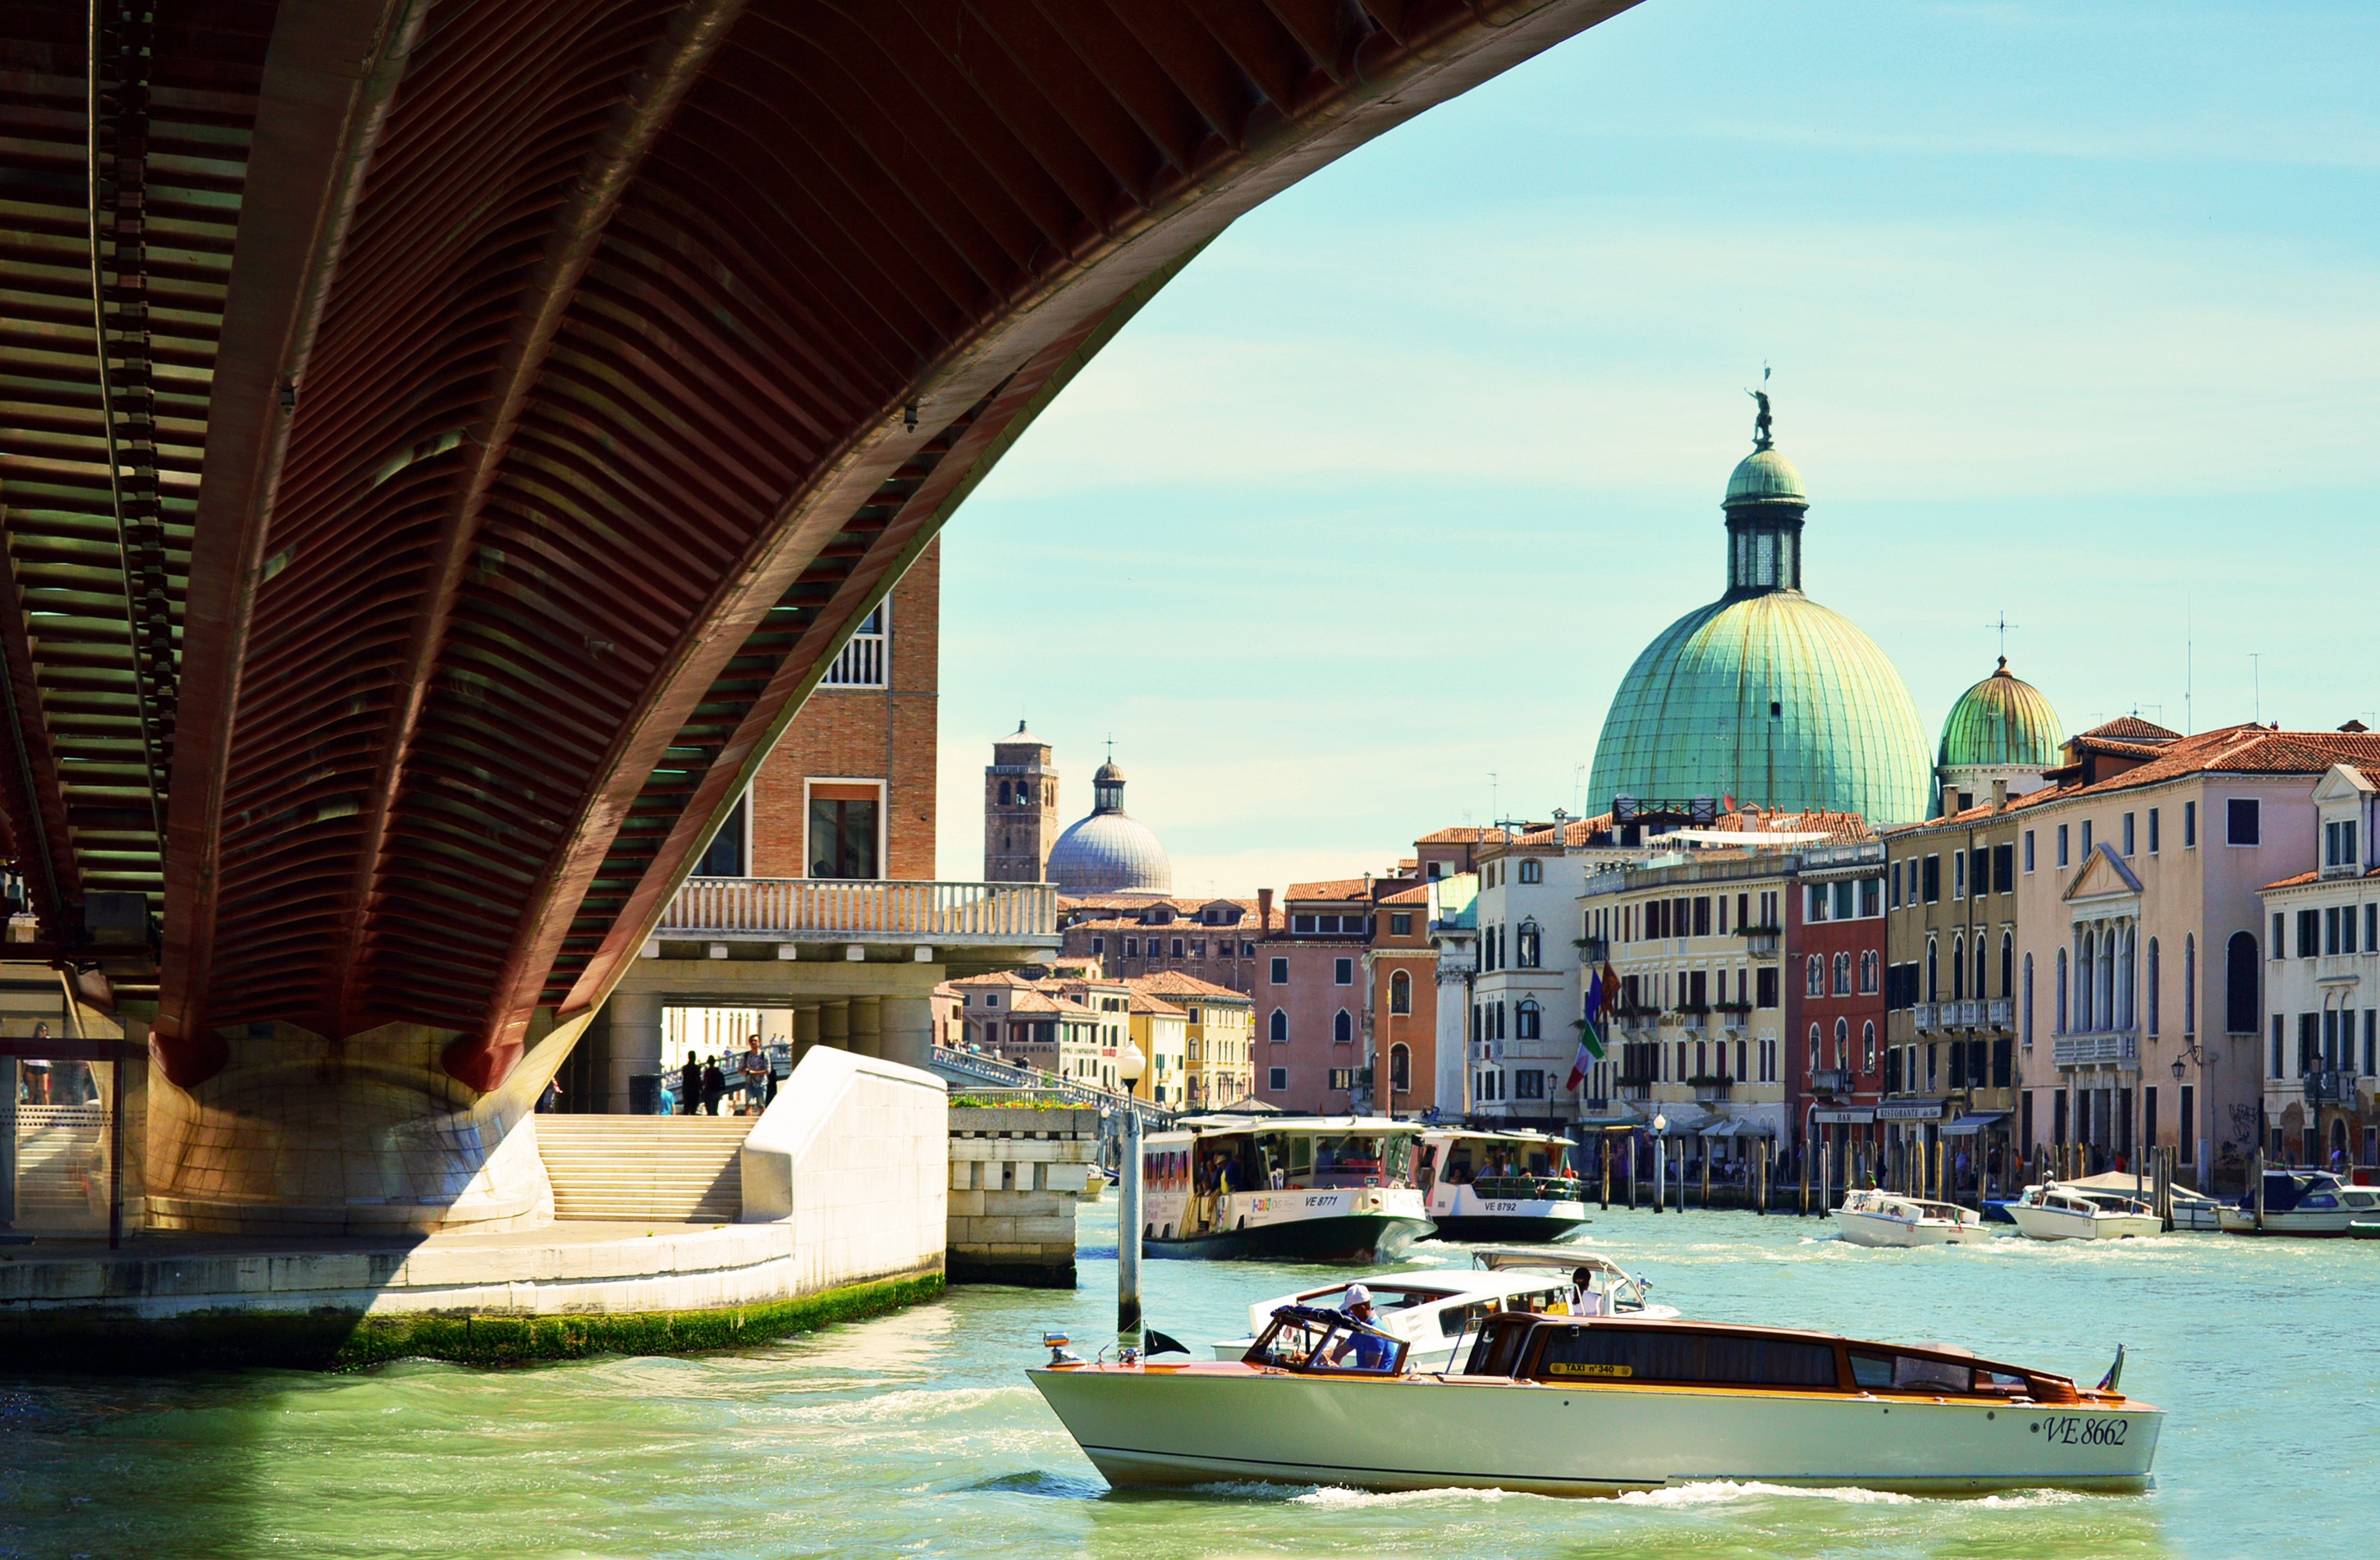
sea, water, architecture, sky, boat, bridge, old, city, river, summer, vacation, travel, europe, green, vehicle, romantic, landmark, italy, venice, blue, colorful, tourism, waterway, sunny, colors, boats, venezia, beautiful, channel, european, famous, historical, gondolas, afternoon, italian, alluring, canals, charming, venetian, midday